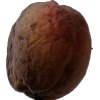
Label: peach